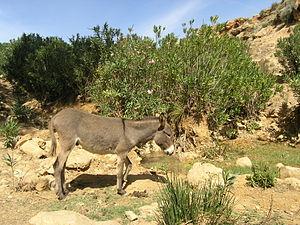
L′âne en Algérie est un compagnon de travail, présent partout dans le pays, surtout en milieu rural, particulièrement en Kabylie chez les Berbères, ainsi que chez les Touaregs du Sahara. Il reste utilisé dans la casbah d'Alger, pour le ramassage des ordures, depuis le XVIᵉ siècle.